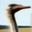
Label: bird